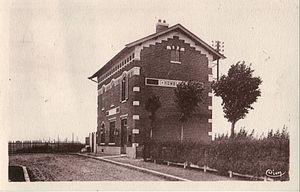
Carte postale semi-moderne éditée par CIM
Hombleux est une commune française située dans le département de la Somme, en région Hauts-de-France.